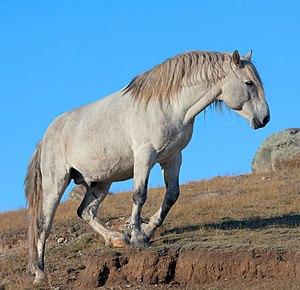
L'Altaï est une race de poneys sibériens, originaire des montagnes du même nom. Rustique et résistant, il s'est adapté au fil des siècles aux rigueurs de son environnement, représentant une ressource vitale pour les nomades locaux. La race est croisée après la révolution russe, pour donner le Nouvel Altaï.
Le Nouvel Altaï, connu également sous les noms de Charysh et Chara, est une race russe de chevaux à viande. Créée par les zootechniciens soviétiques pour être élevée dans l'Altaï, en Russie, elle est plus ou moins proche du cheval de trait, sa sélection portant sur l'augmentation de son poids en viande sans perdre en rusticité. Si les prémices remontent aux années 1920, la race a été réellement sélectionnée à partir de 1978, puis officialisée en l'an 2000.